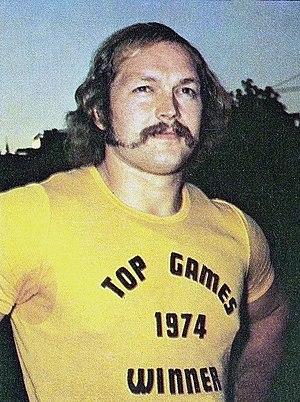
Allan Dean « Al » Feuerbach est un athlète américain, spécialiste du lancer du poids.